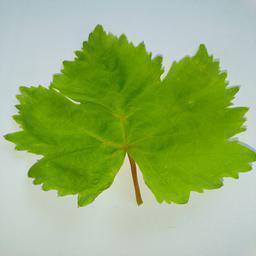
Label: Healthy Leaves